Staffordshire County Museum

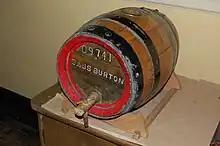
A small wooden barrel from the Bass Brewery; now in the museum

Staffordshire County Museum collects objects relating to Staffordshire life over the last 200 years. The museum exhibits objects from Staffordshire County Council's collections, which hold over 25,000 social history artefacts, 35,000 photographs and 1,800 items of fine and decorative art. The strength of the collections are items relating to domestic cooking, cleaning and laundry. Particular areas of collecting include costume and textiles, medicine, coins and medals, archives, social history and land transport. The large and varied photograph collection contains over 35,000 photographs covering Staffordshire places, buildings, people, trades, organisations, activities, entertainment, transport and events since the 1850s.